Federal Mediation and Conciliation Service (United States)

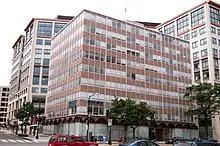
Former Federal Mediation and Conciliation Service headquarters in Washington, D.C. (now demolished)

The Federal Mediation and Conciliation Service was created as an independent agency of the federal government under the terms of the Labor Management Relations Act of 1947 (better known as the Taft–Hartley Act) to replace the United States Conciliation Service that previously operated within the Department of Labor. Under Taft-Hartley, FMCS may offer its services "in any labor dispute in any industry affecting commerce, either upon its own motion or upon the request of one or more of the parties to the dispute, whenever in its judgment such dispute threatens to cause a substantial interruption of commerce."